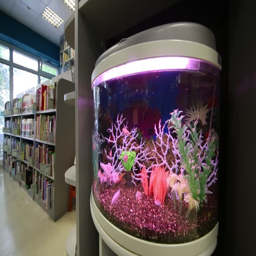
large oval aquarium stands next to the bookshelves in the library